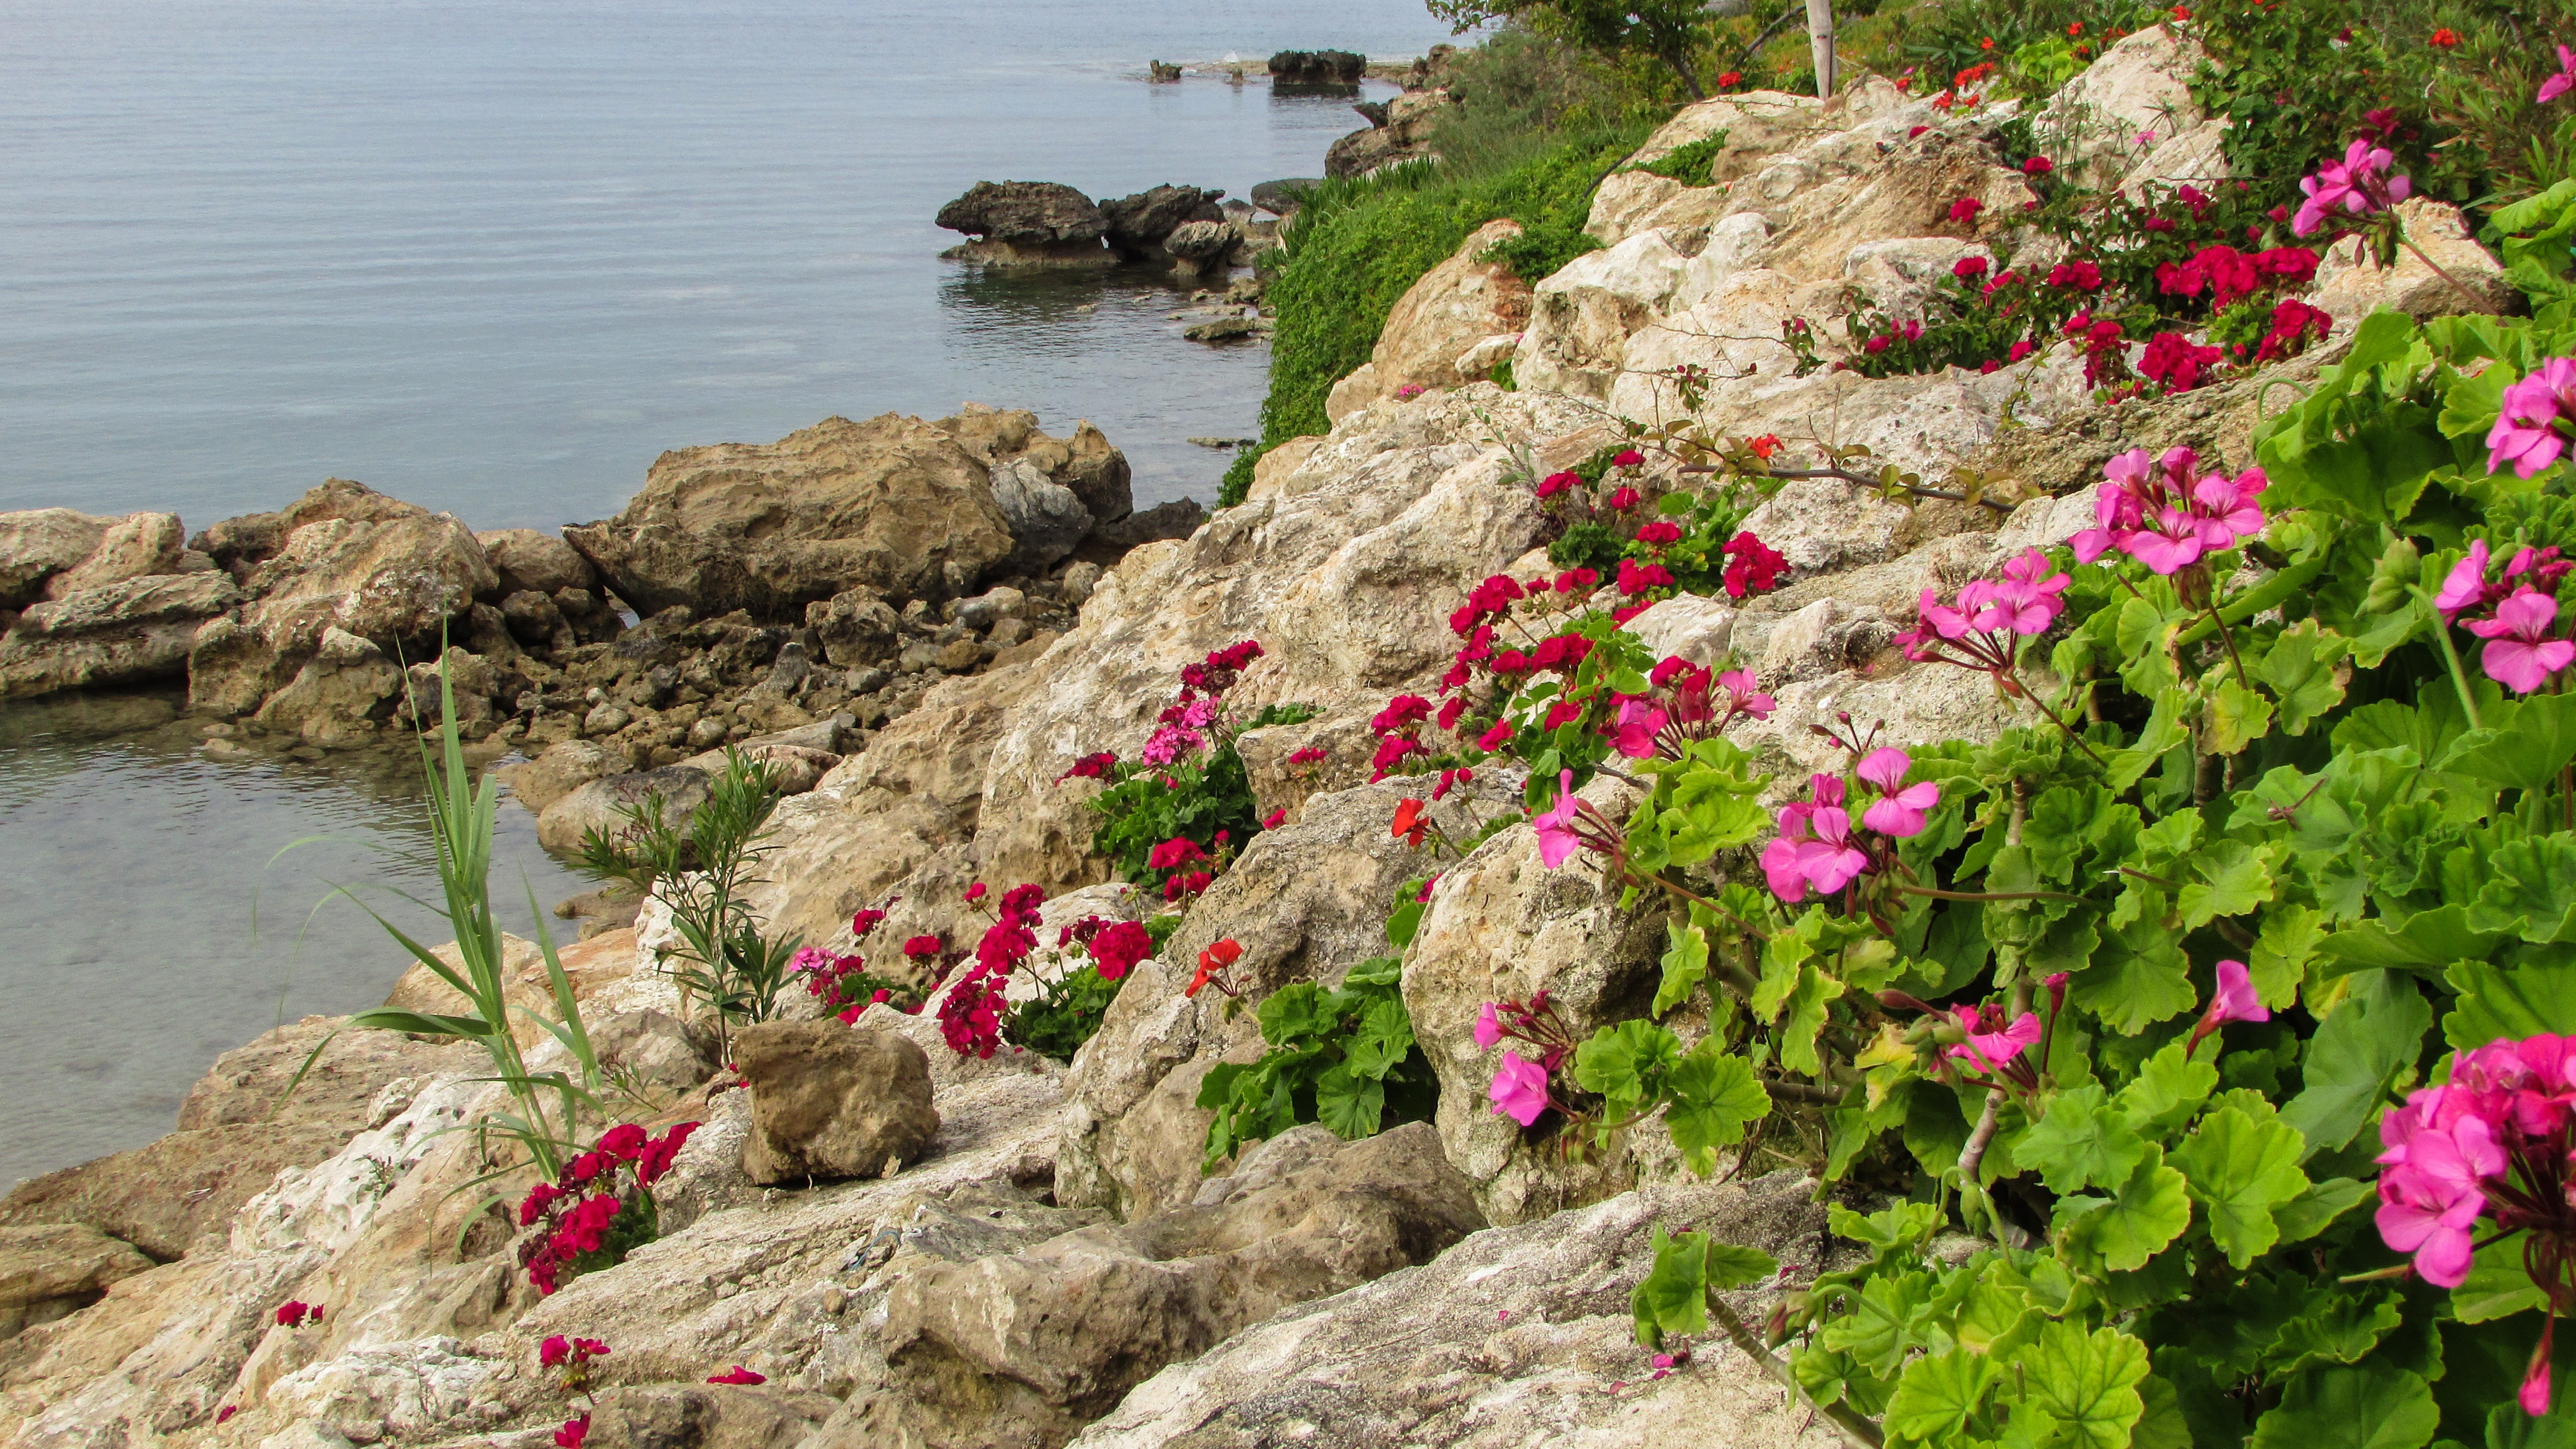
beach, coast, flower, garden, flora, flowers, rocks, hotel, cyprus, protaras, crystal springs